Jabari Parker

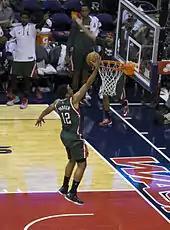
Parker about to score against the Washington Wizards in 2014

On April 17, Parker declared for the 2014 NBA draft in an exclusive autobiographical story in "Sports Illustrated". He signed with sports agent Rich Paul, but other sources, such as "SLAM Magazine", suggest that he signed with B. J. Armstrong. Parker declined to participate in the NBA Draft Combine. On June 26, Parker was selected no. 2 overall by the Milwaukee Bucks. Just prior to the draft, Parker signed a shoe endorsement deal with the Jordan Brand.